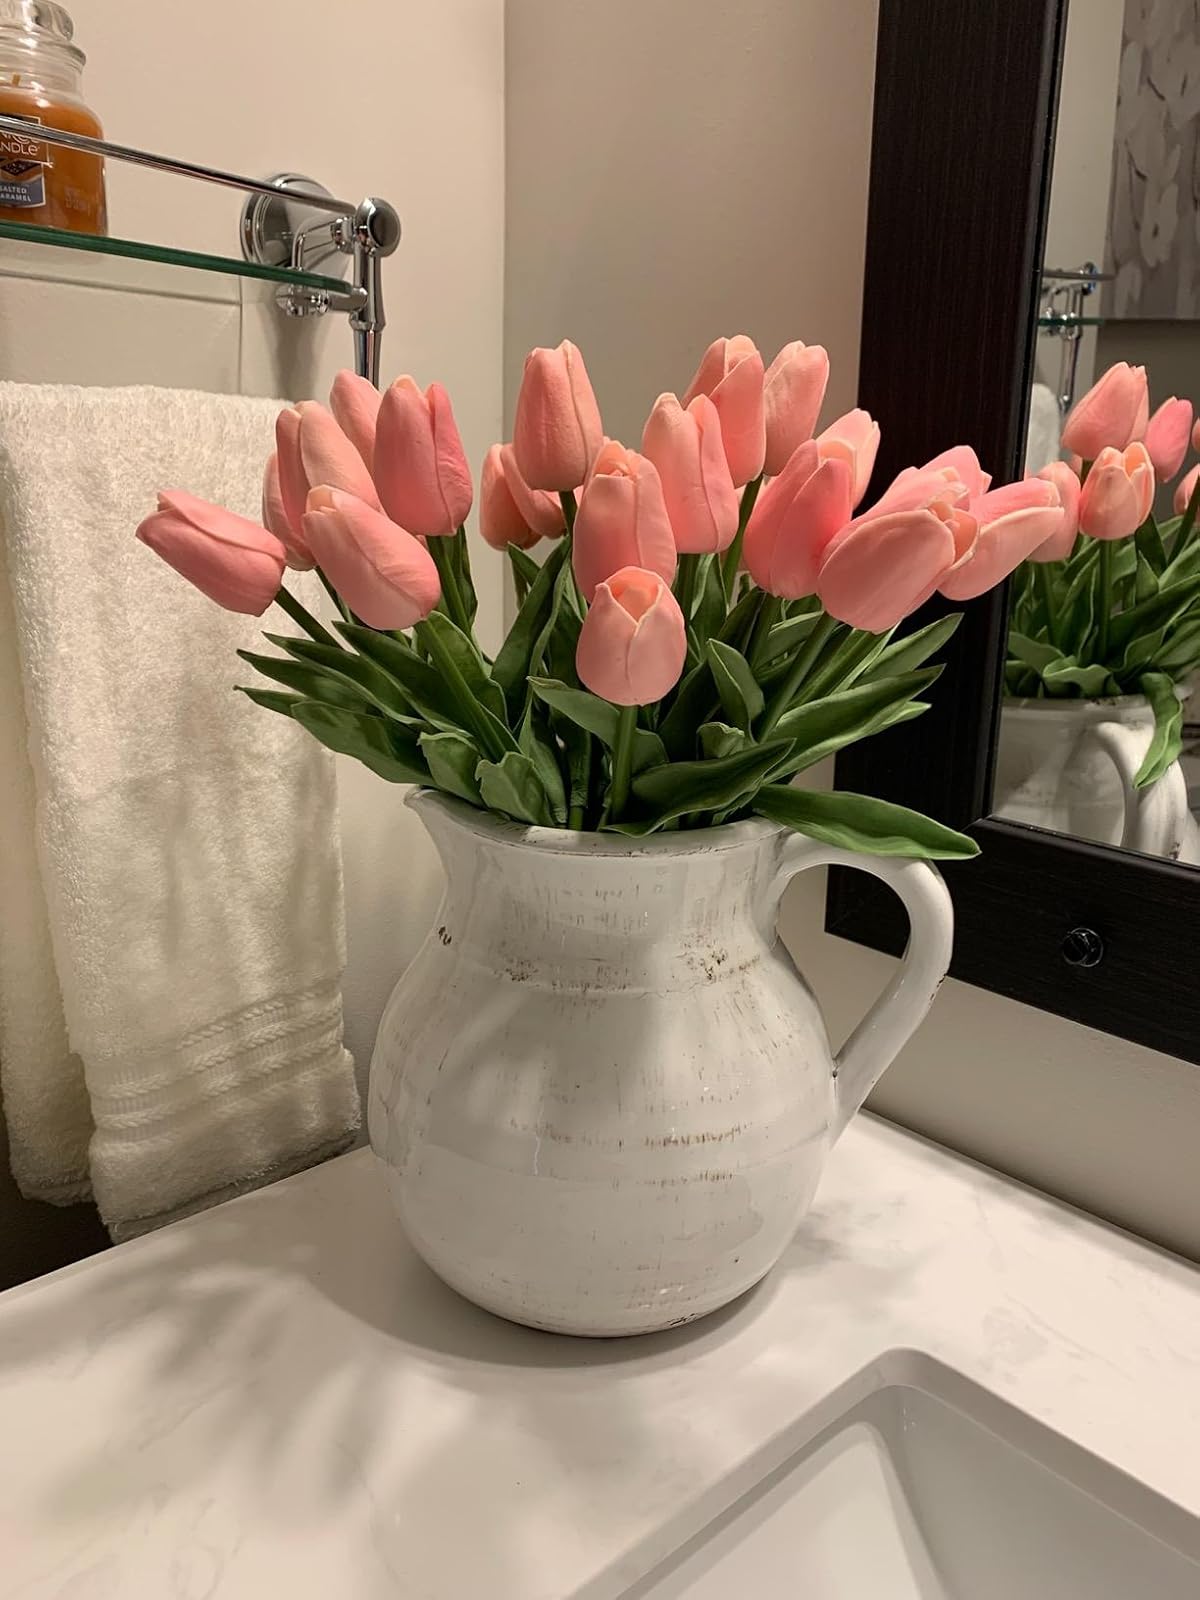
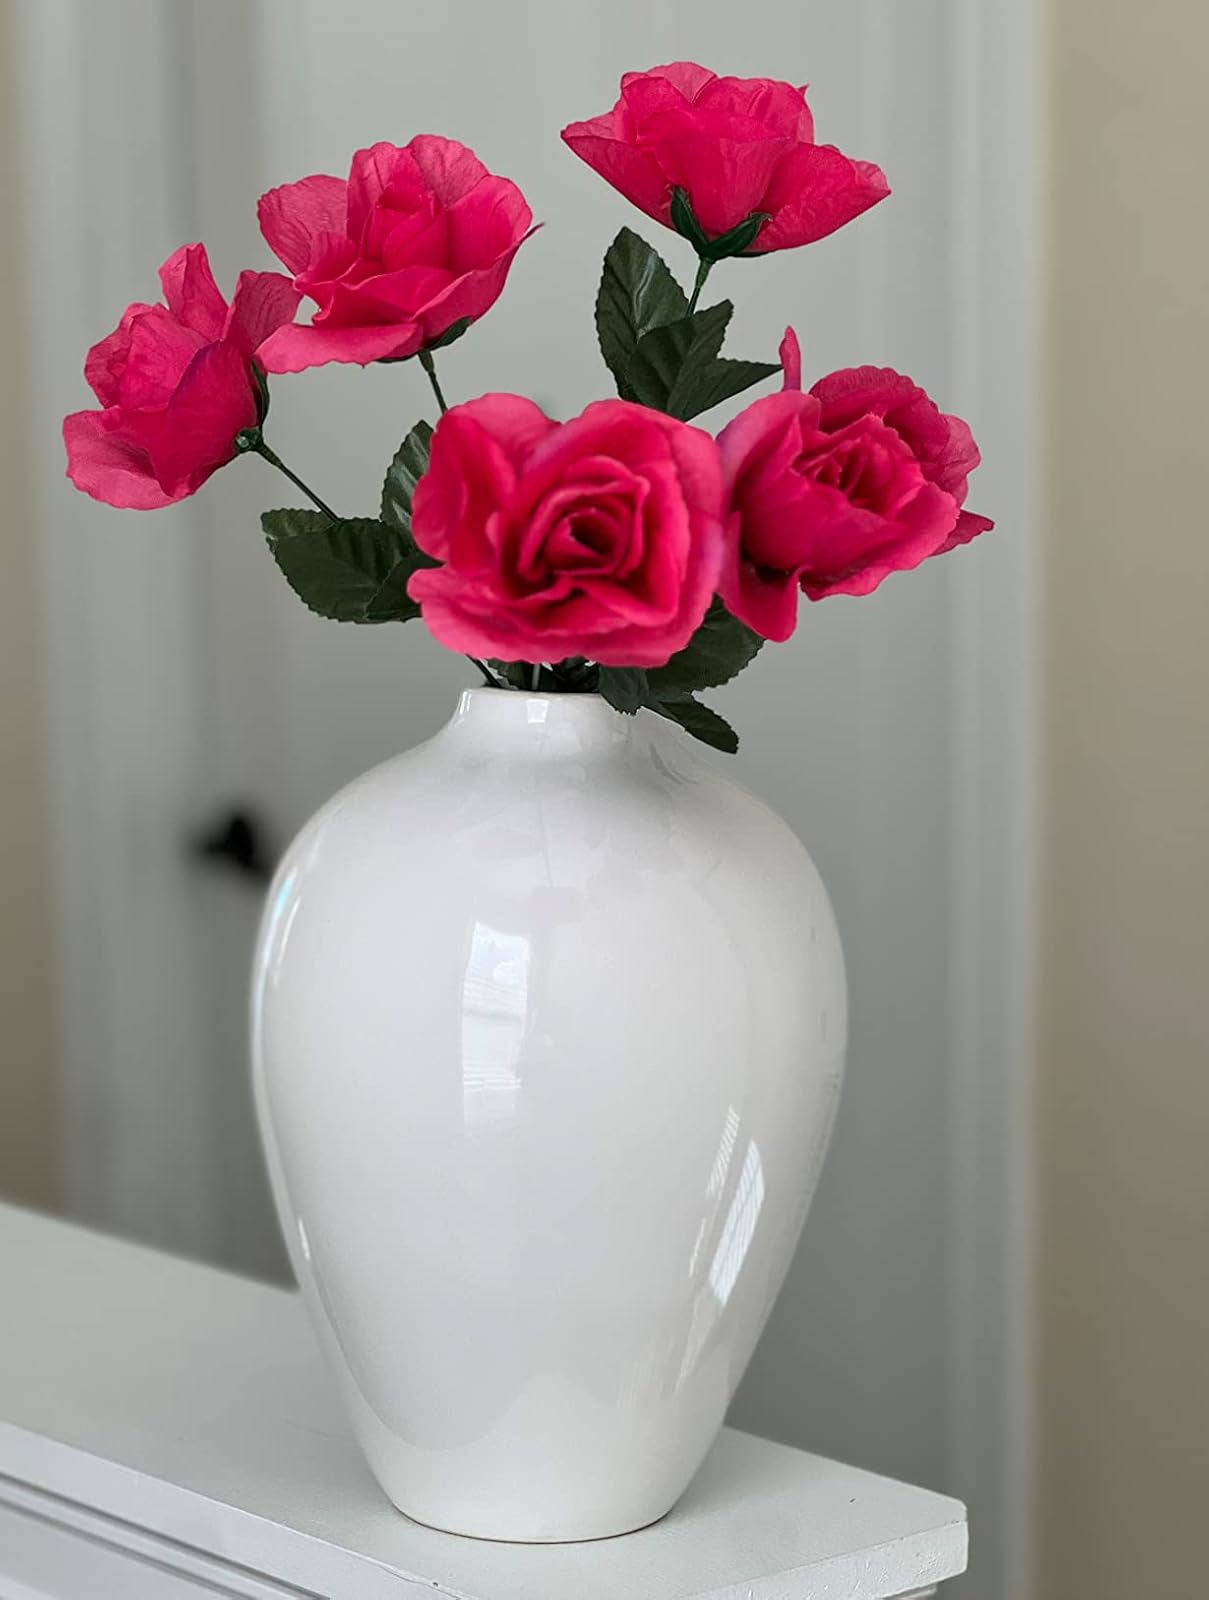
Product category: vase
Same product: no